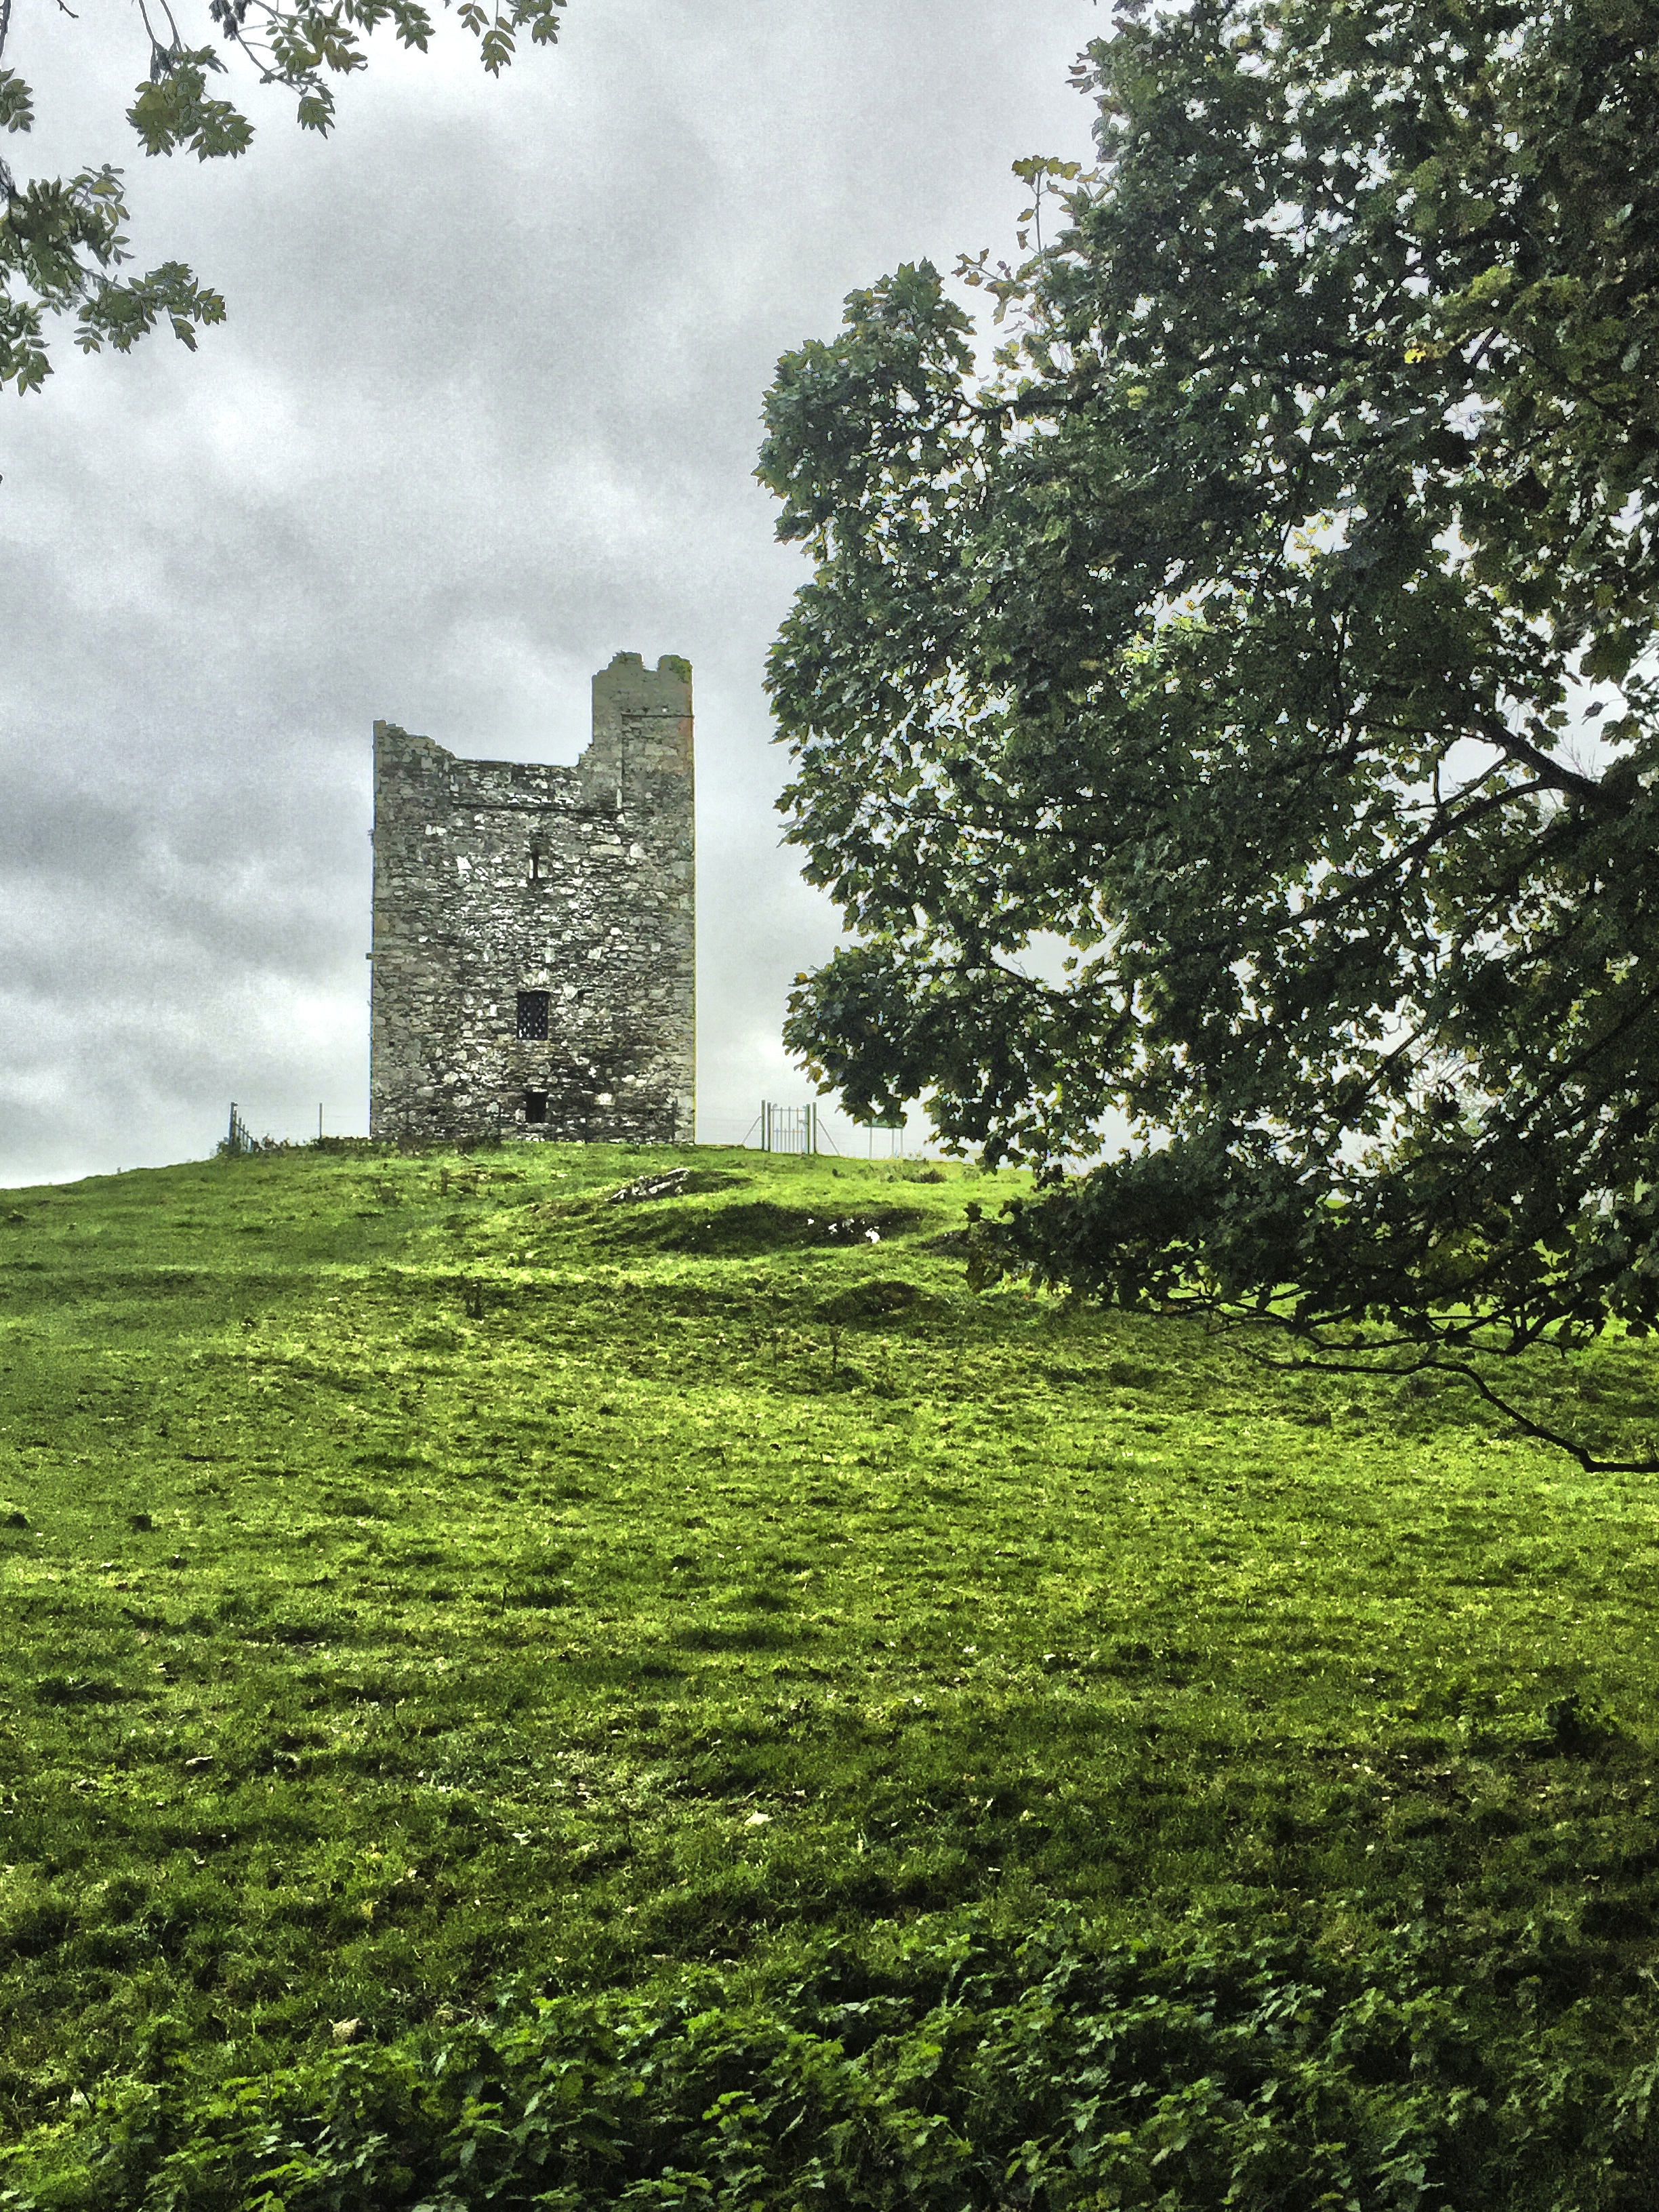
landscape, tree, nature, grass, plant, lawn, meadow, sunlight, hill, flower, building, chateau, green, castle, ruin, garden, ruins, shrub, plantation, ireland, rural area, woody plant